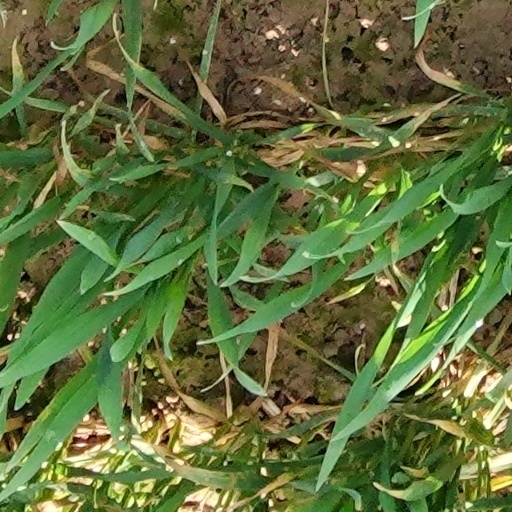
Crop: wheat